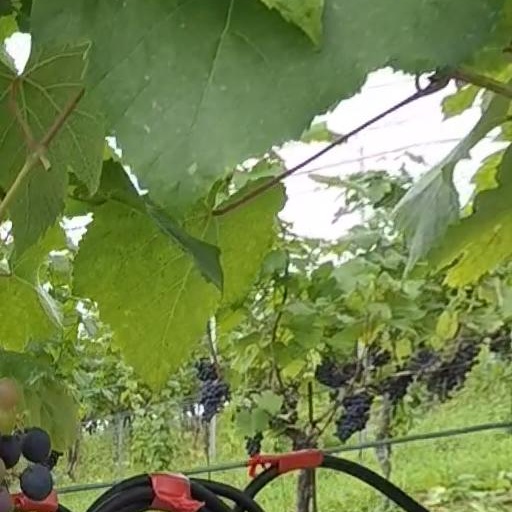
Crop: grape